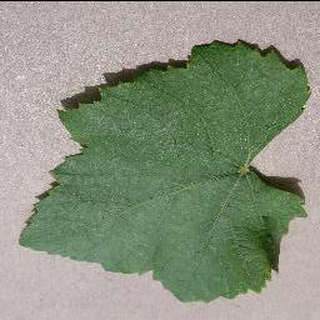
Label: healthy_grape